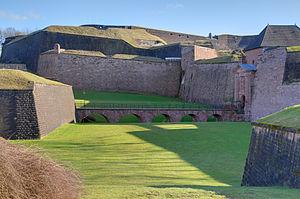
Belfort est une commune française située dans le nord-est de la région Bourgogne-Franche-Comté. Chef-lieu du Territoire de Belfort, la commune comptait 49 519 habitants en 2015. Elle est la principale commune et le cœur urbain d'une agglomération de 105 390 habitants.
La citadelle de Belfort est une citadelle et des fortifications du XVIIᵉ siècle et terminée au XIXᵉ siècle par les ingénieurs militaires Haxo et Séré de Rivières, à Belfort dans le Territoire de Belfort en Bourgogne-Franche-Comté.